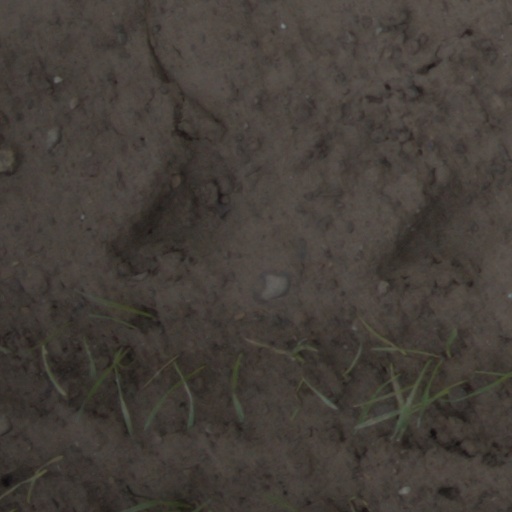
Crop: wheat